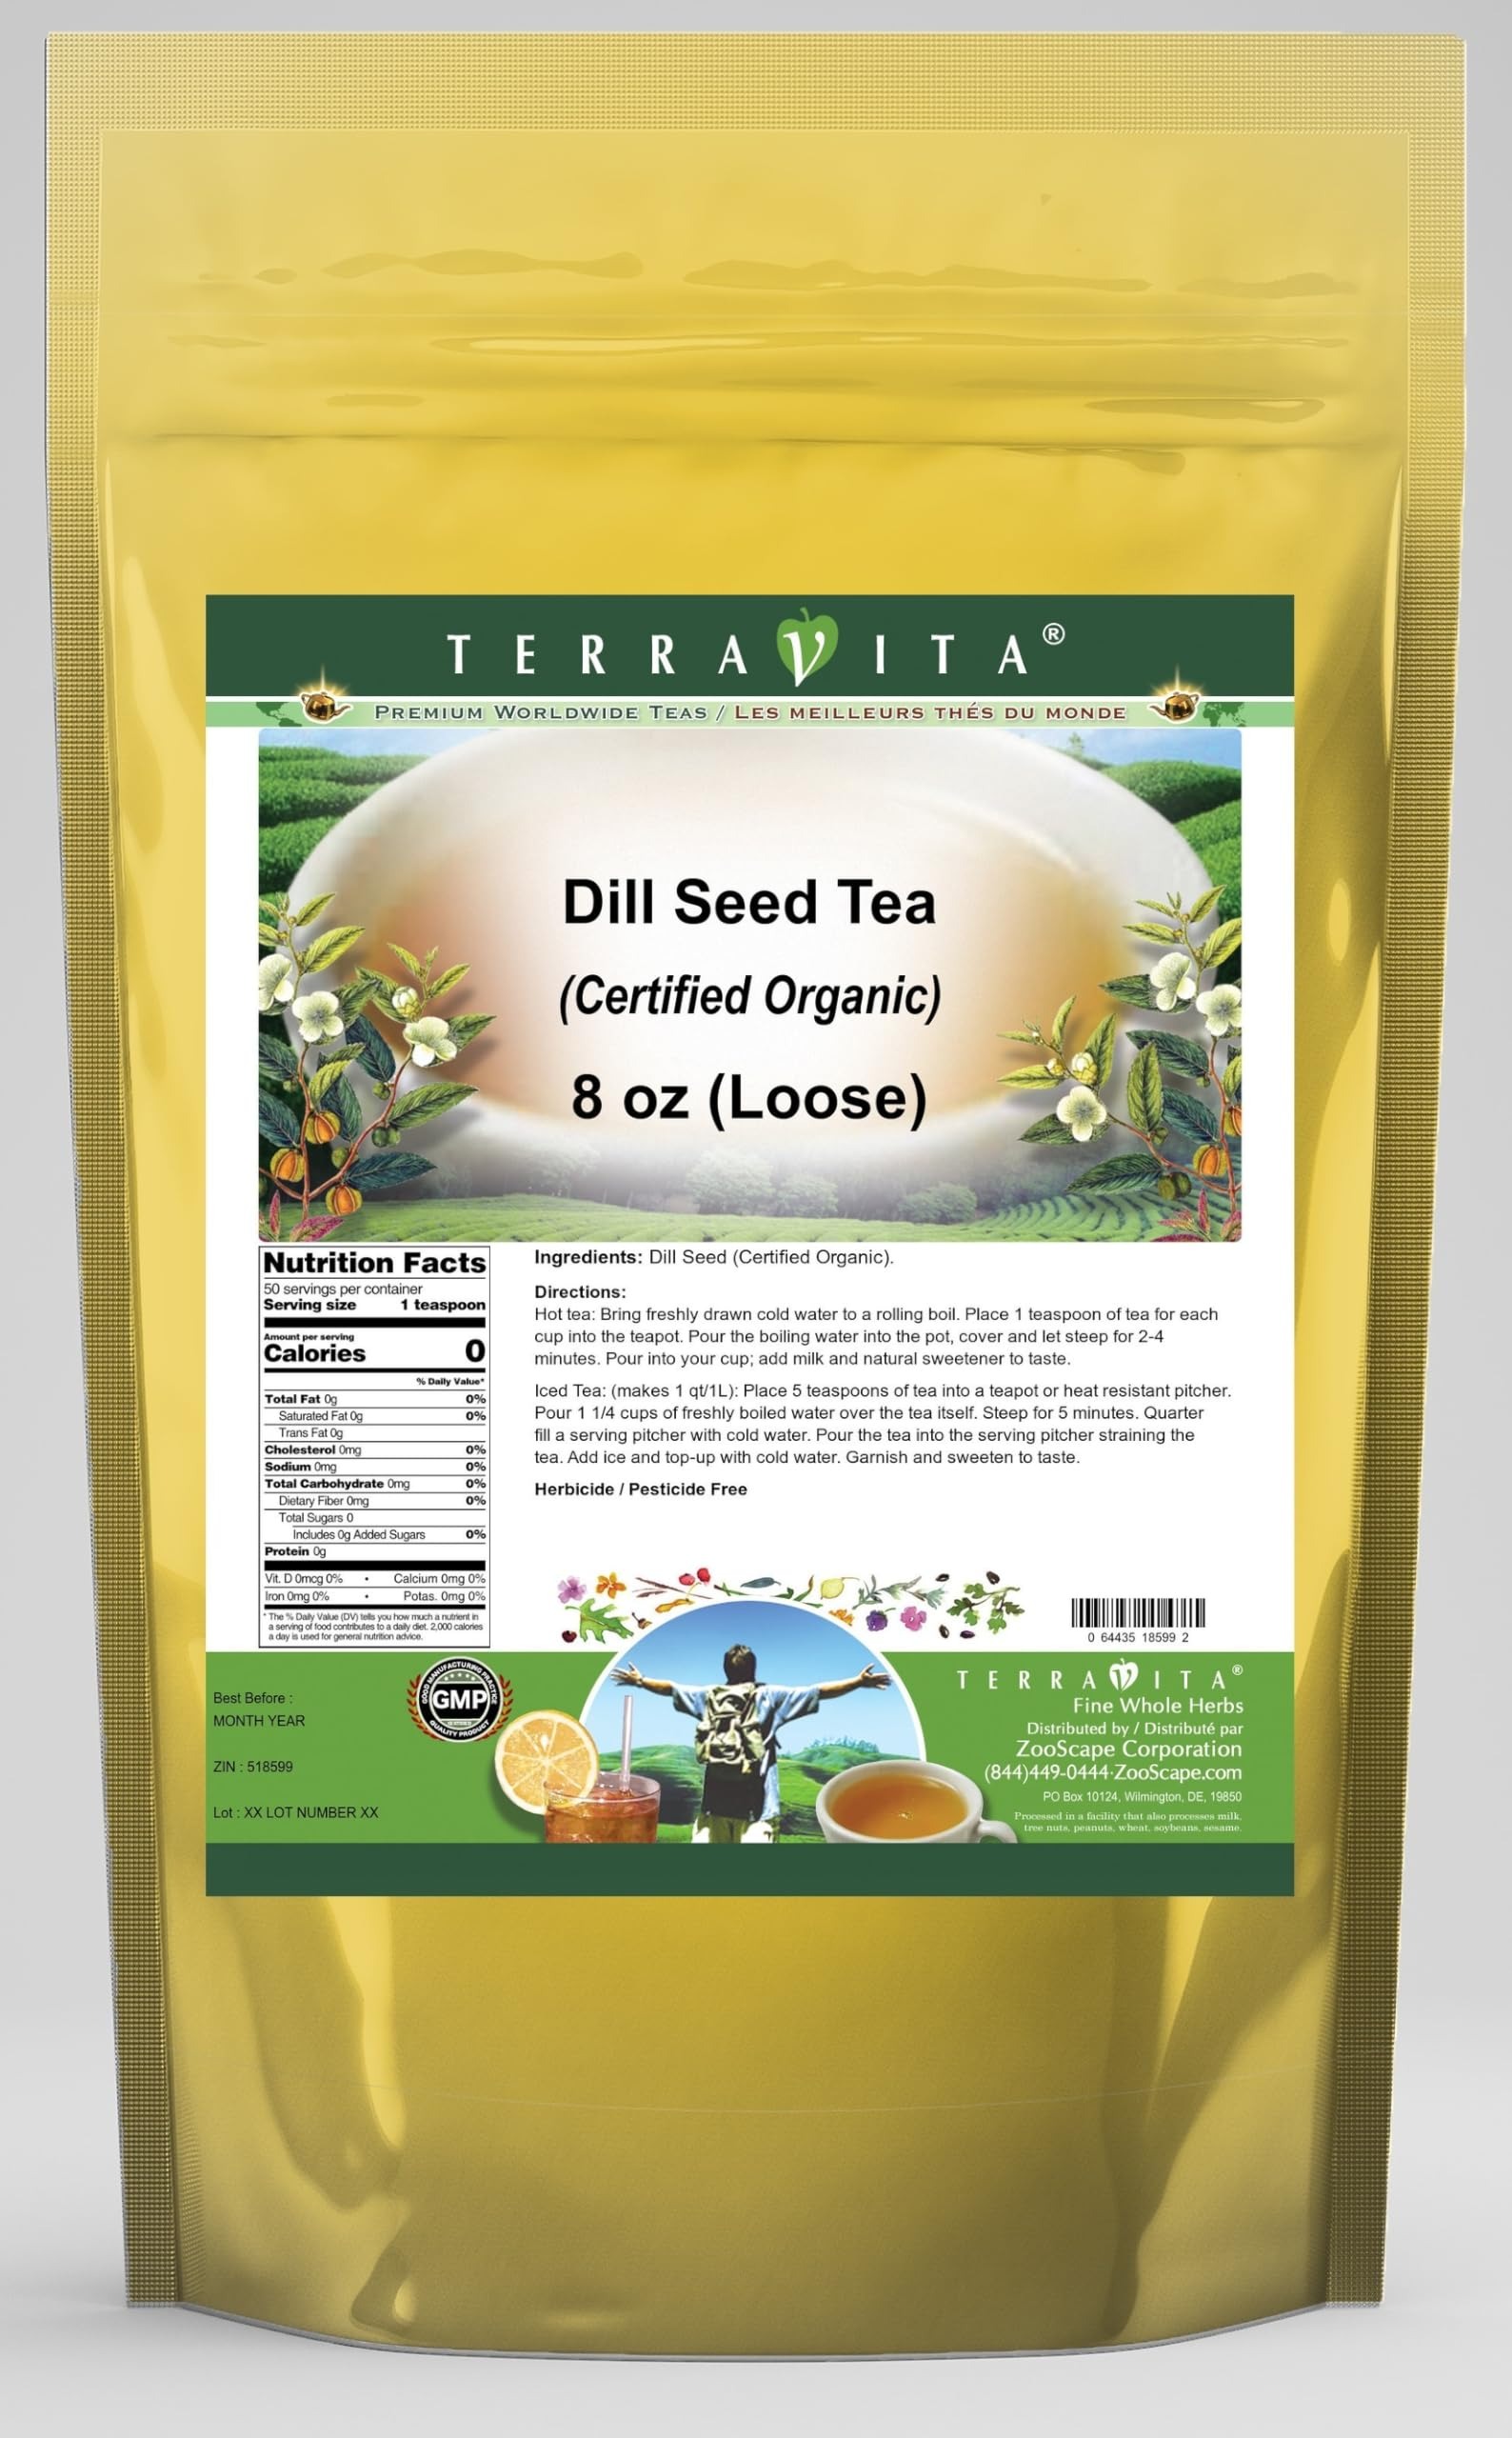
Item Name: Dill Seed (Certified Organic) Tea (Loose) (8 oz, ZIN: 518599) - 3 Pack
Bullet Point 1: Dill Seed (Certified Organic) Tea (Loose) (8 oz, ZIN: 518599)
Bullet Point 2: No fillers.
Bullet Point 3: Manufacturer: TerraVita
Bullet Point 4: Size: 8 oz
Bullet Point 5: Loose Leaf Herbal Tea - Packed in a convenient upright pouch!
Product Description: Dill Seed (Certified Organic) Tea (Loose) (8 oz, ZIN: 518599)<BR><BR>Packaged in the United States in a GMP certified facility (Good Manufacturing Practice).<BR><BR>No fillers.<BR><BR>Manufacturer: TerraVita<BR><BR>Size: 8 oz<BR><BR>Loose Leaf Herbal Tea - Packed in a convenient upright pouch!<BR><BR>Ingredients: Dill Seed (Certified Organic)
Value: 24.0
Unit: Ounce

Price: 68.42